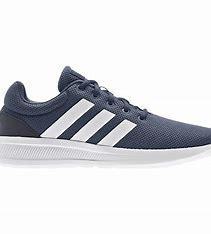
Brand: Adidas
Model: Lite Racer CLN